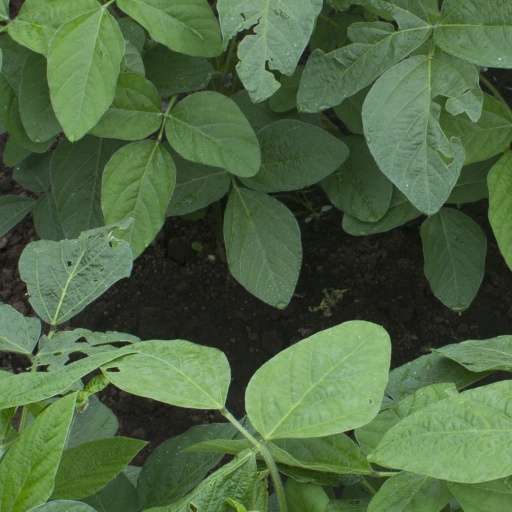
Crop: soybean